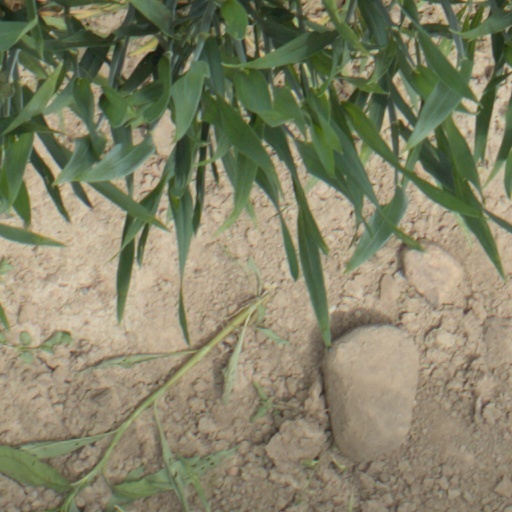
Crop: wheat